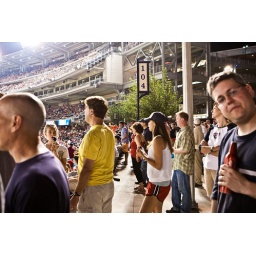
You'd think it was standing room only by all the people hanging out watching behind the left field section